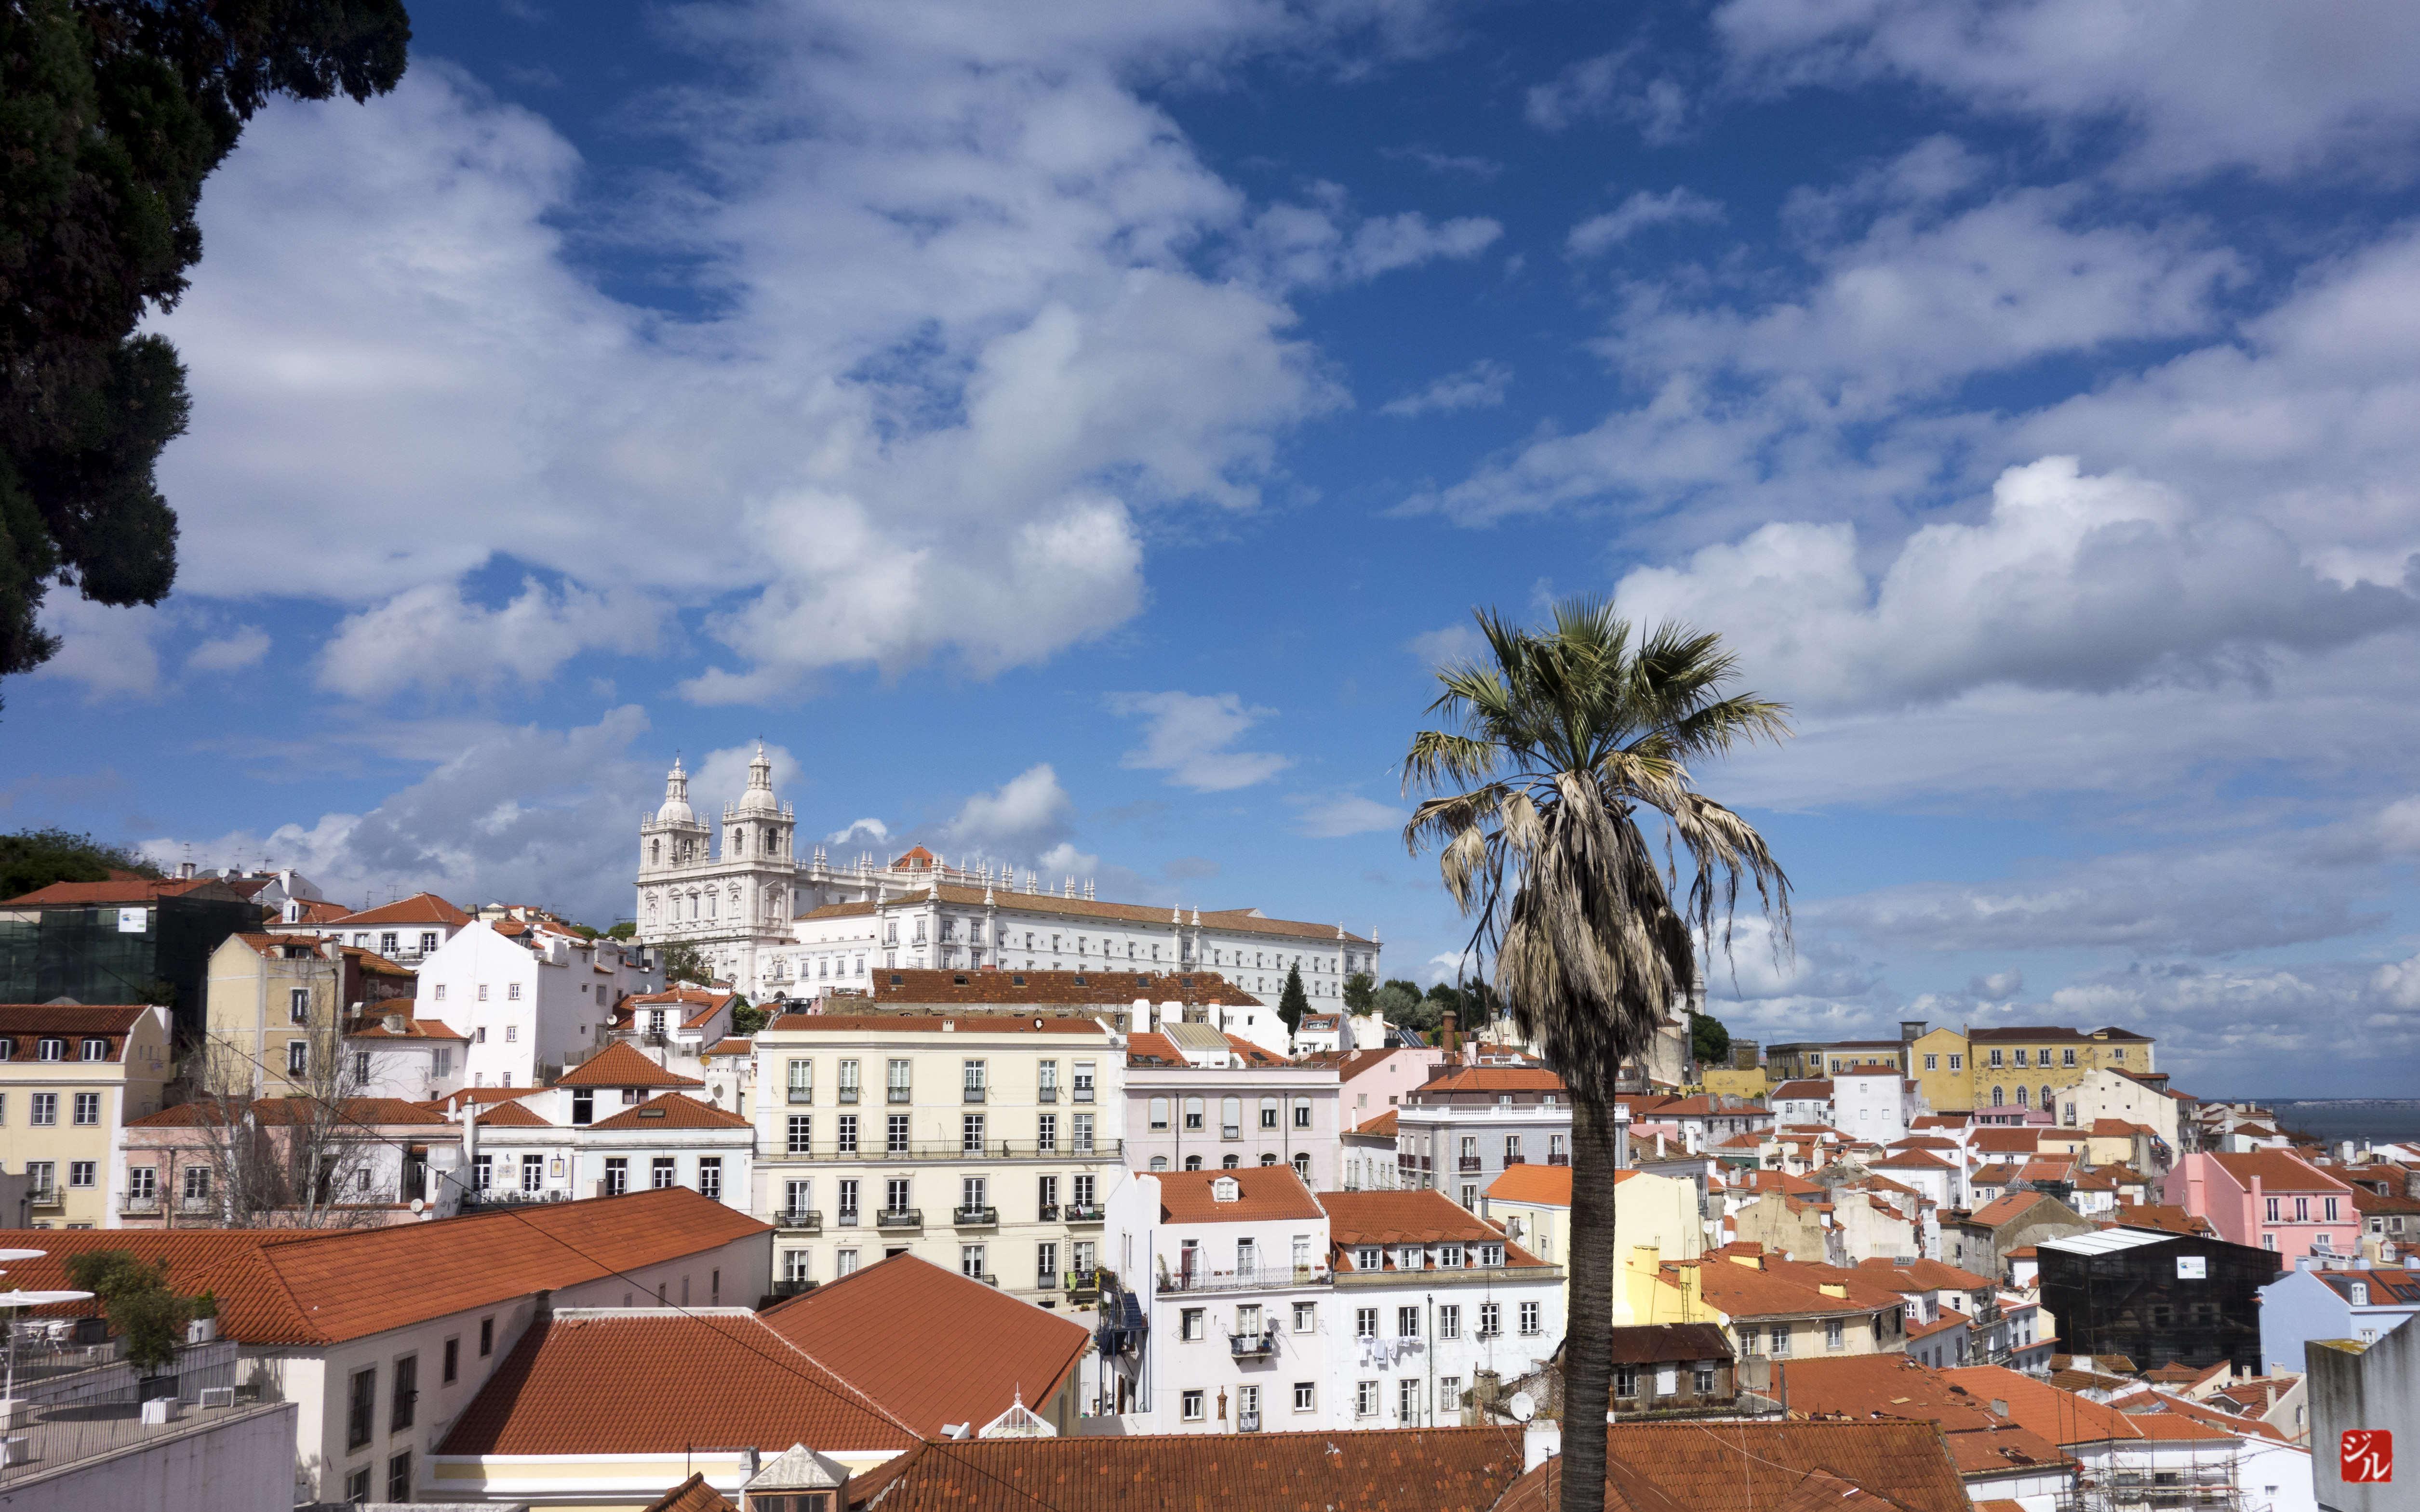
sea, sky, skyline, town, city, cityscape, panorama, vacation, village, neighbourhood, residential area, human settlement